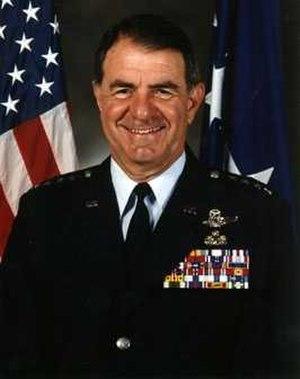
L’United States Space Command est un des onze commandements interarmées de combat des forces armées des États-Unis, chargé des opérations spatiales.